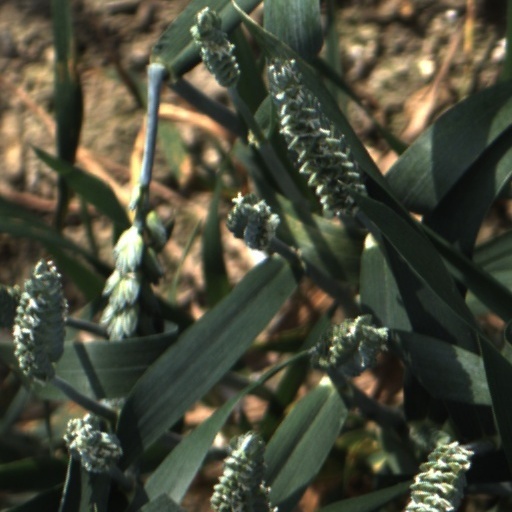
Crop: wheat